Chabudai

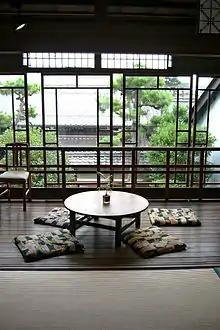
"Chabudai" in a traditional setting

A is a short-legged table used in traditional Japanese homes. The original models ranged in height from to . People seated at a chabudai may sit on zabuton or tatami rather than on chairs. The four legs are generally collapsible so that the table may be moved and stored easily.